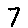
Label: 7